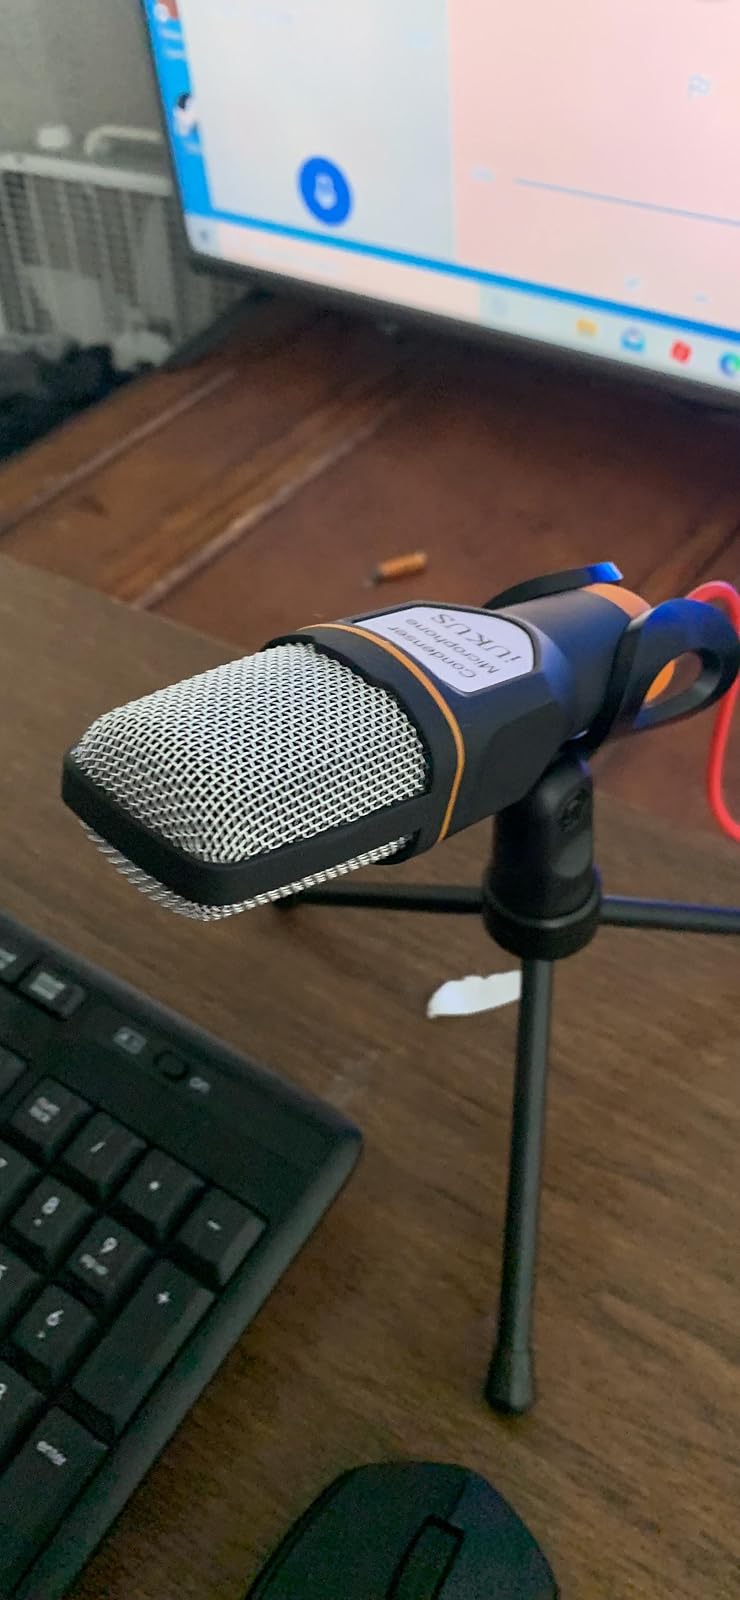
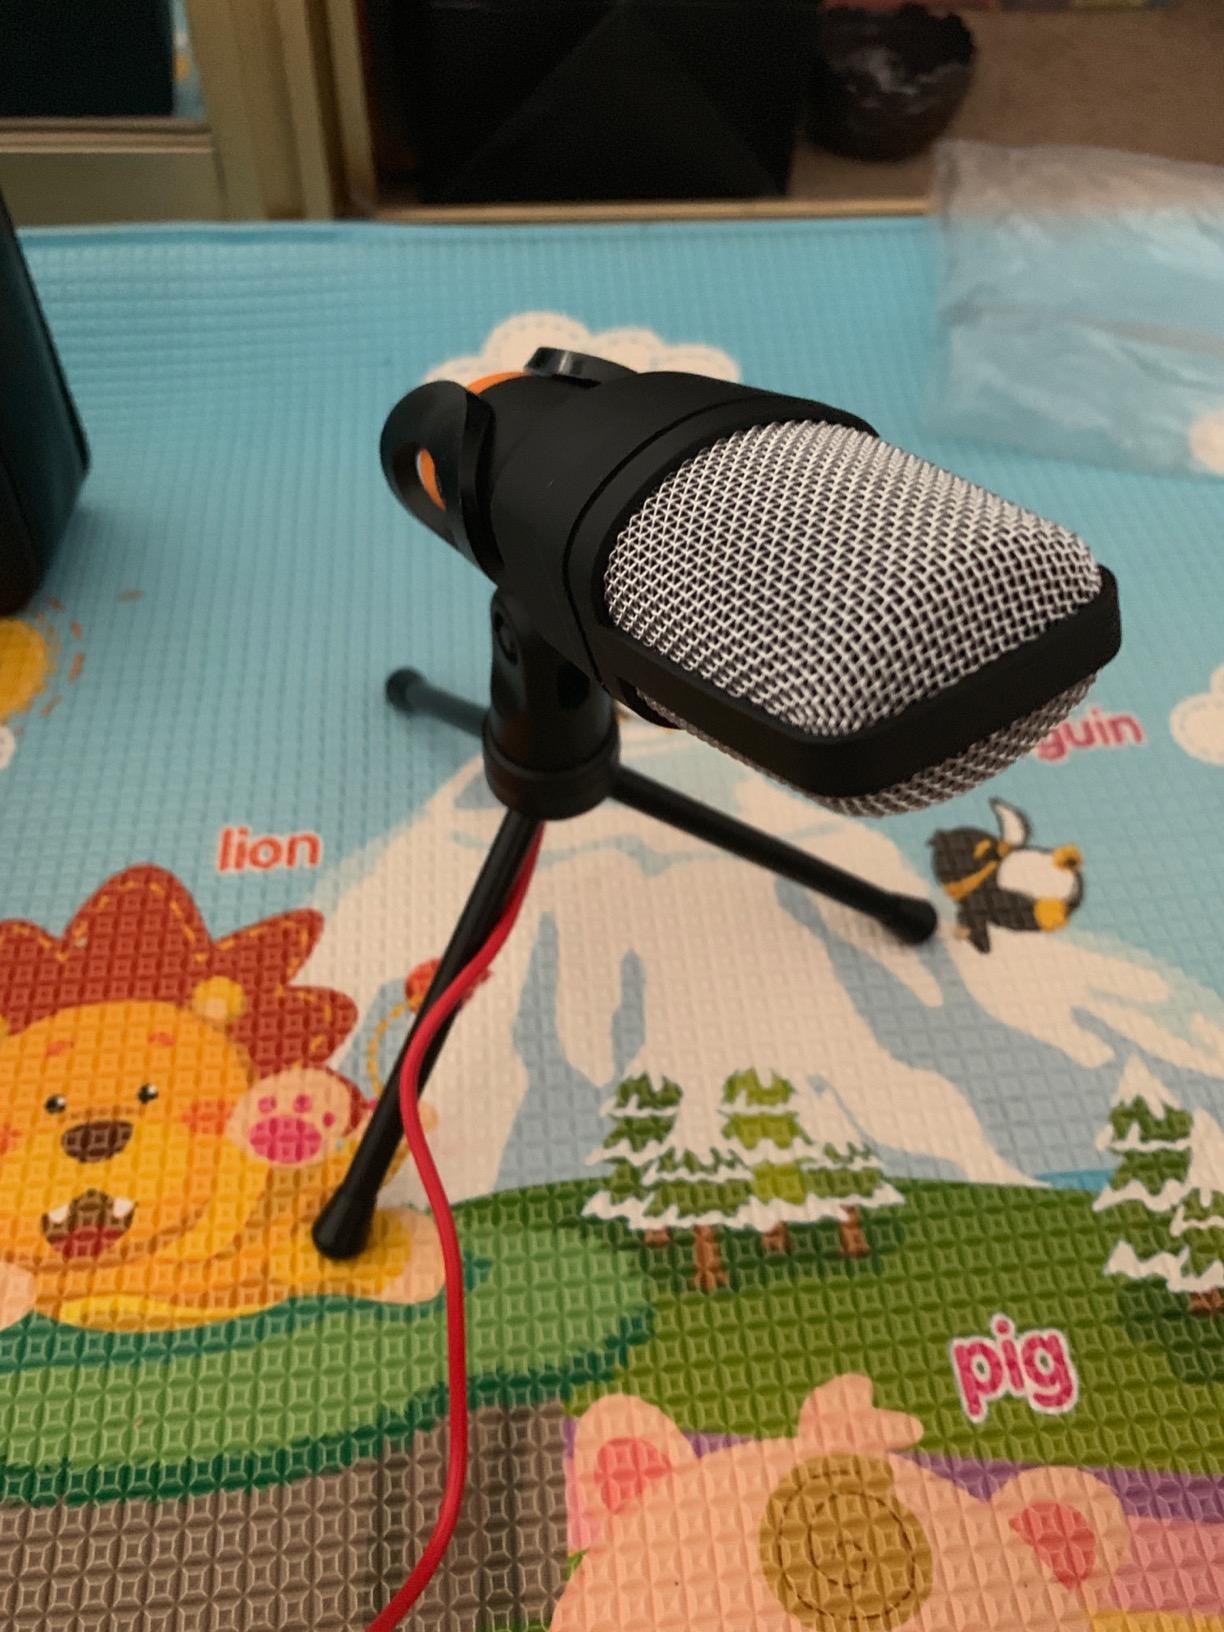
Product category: microphone
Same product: yes